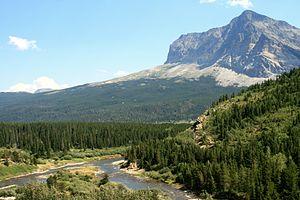
Jimmy P. (Psychothérapie d'un Indien des Plaines) est un film français réalisé par Arnaud Desplechin, présenté en compétition lors du 66ᵉ Festival de Cannes et sorti en France en salle le 11 septembre 2013.